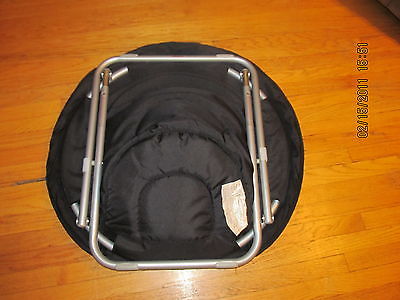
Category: chair